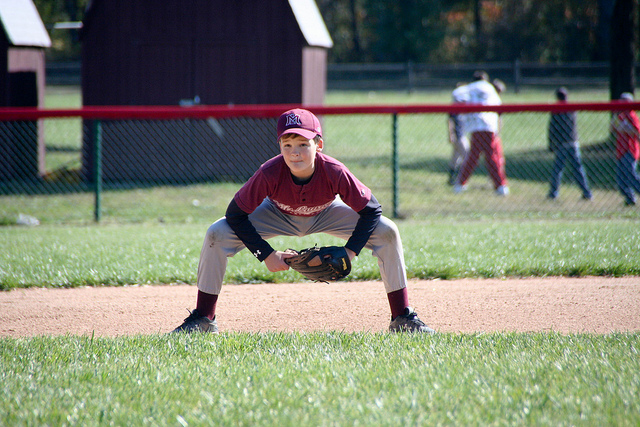
user: Given an image and a question. Answer the question in a short answer. Question: What position is the kid playing? Short Answer:
assistant: shortstop